Answer in natural language. Considering the relative positions, where is black square chair (highlighted by a green box) with respect to black square chair (highlighted by a blue box)? Choose between the following options: above or below
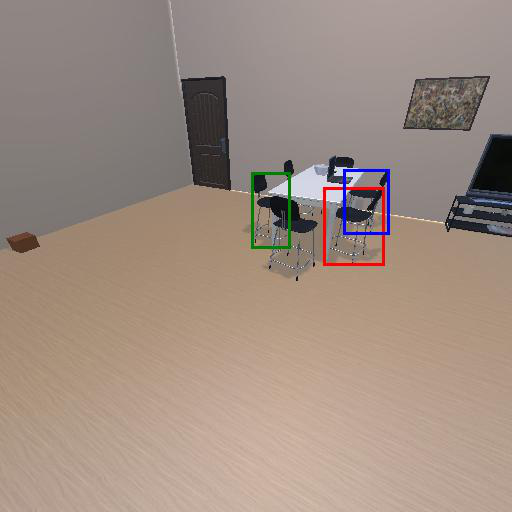
<answer>below</answer>